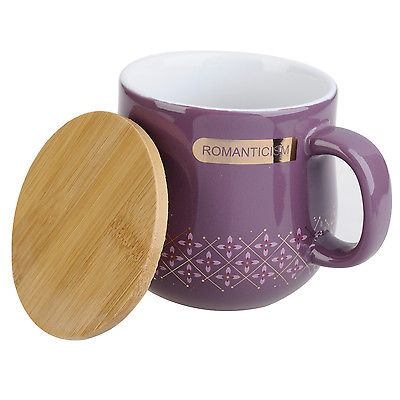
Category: mug